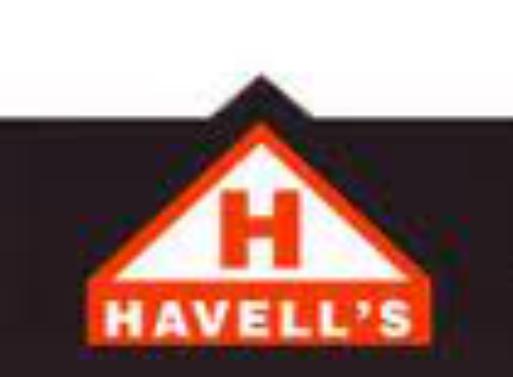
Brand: Havells
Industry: Others